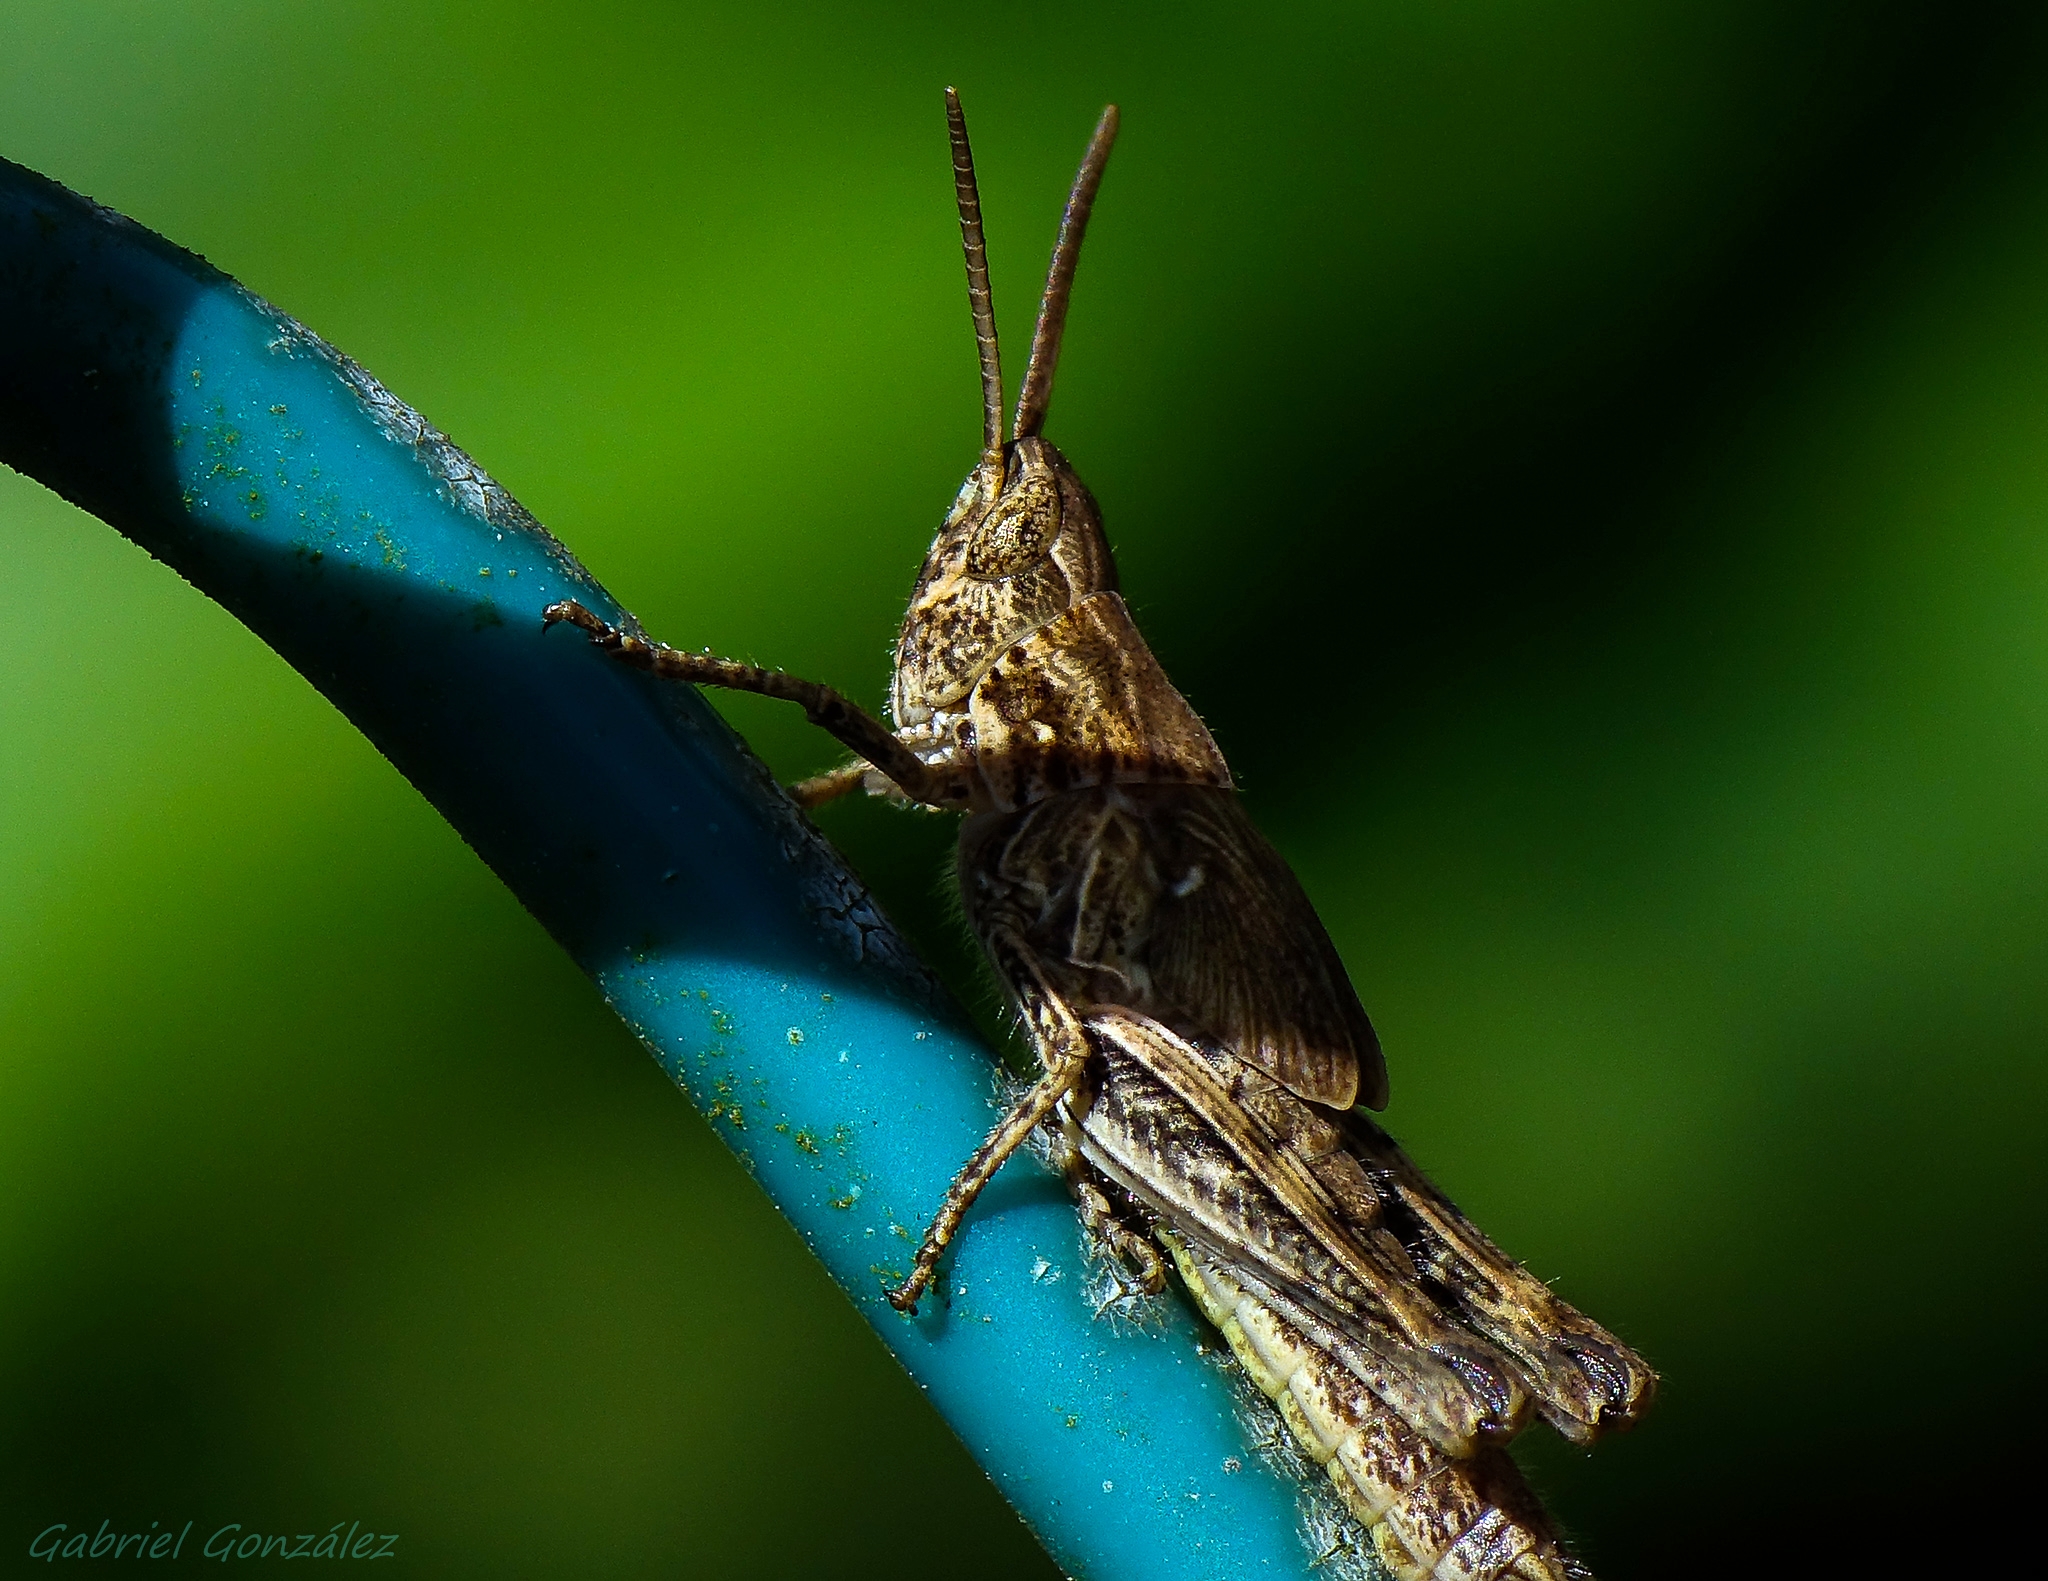
nature, wing, photography, leaf, green, insect, macro, fauna, invertebrate, close up, animals, naturaleza, grasshopper, ggl1, gaby1, xovesphoto, animales, sonyrx10, rx10, marumi, gphoto, gabrielcorua, xelodegalicia, marumidhc330, macro photography, plant stem, true bugs